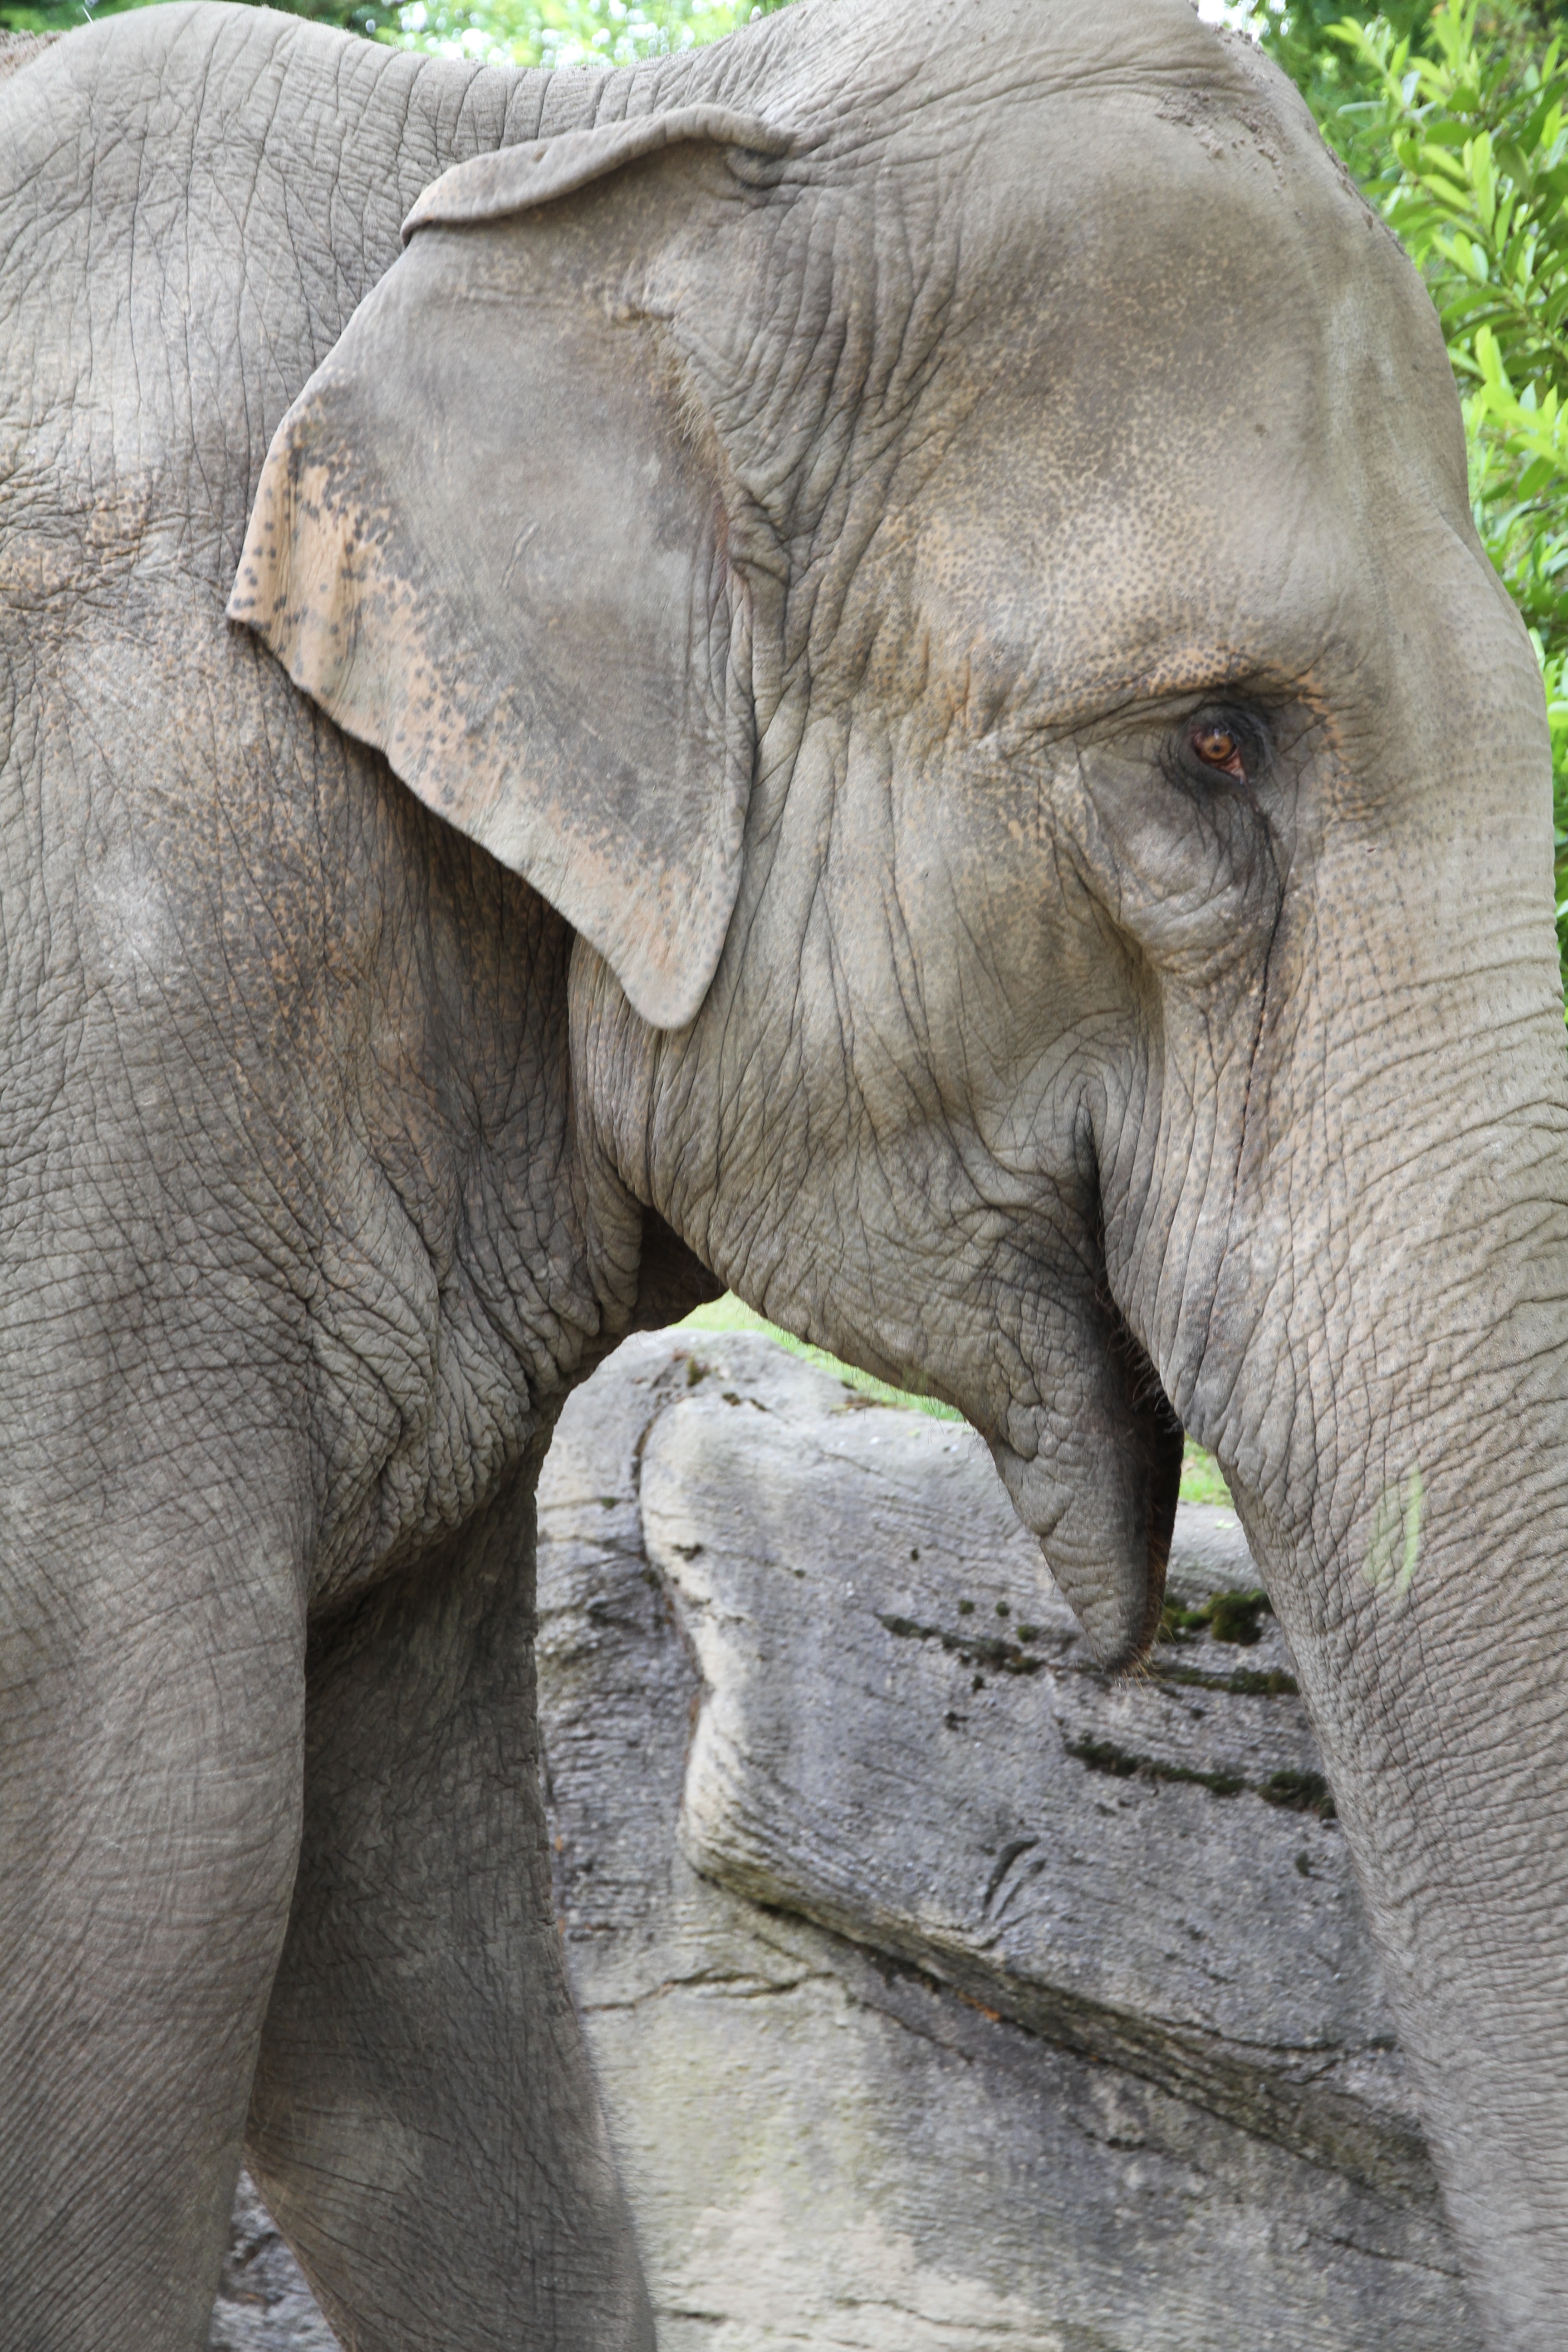
wildlife, zoo, mammal, fauna, elephant, african bush elephant, indian elephant, african elephant, elephants and mammoths